Belaying

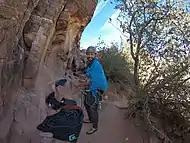
A belayer in Red Rocks, Nevada

In climbing and mountaineering, belaying comprises techniques used to create friction within a climbing protection system, particularly on a climbing rope, so that a falling climber does not fall very far. A climbing partner typically applies tension at the other end of the rope whenever the climber is not moving, and removes the tension from the rope whenever the climber needs more rope to continue climbing. The belay is the place where the belayer is anchored, which is typically on the ground, or on ledge (where it is also called a belay station) but may also be a hanging belay where the belayer themself is suspended from an anchor in the rock on a multi-pitch climb.